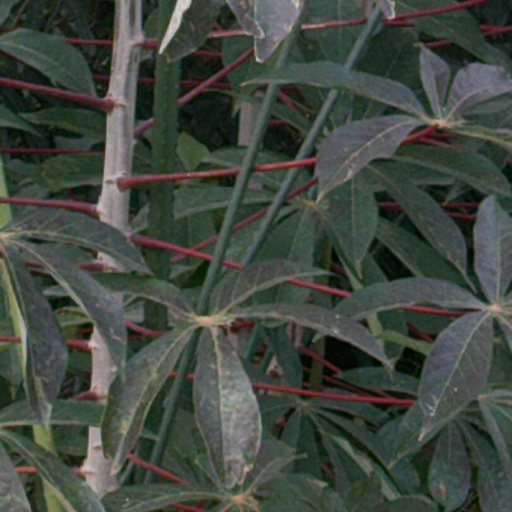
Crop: cassava